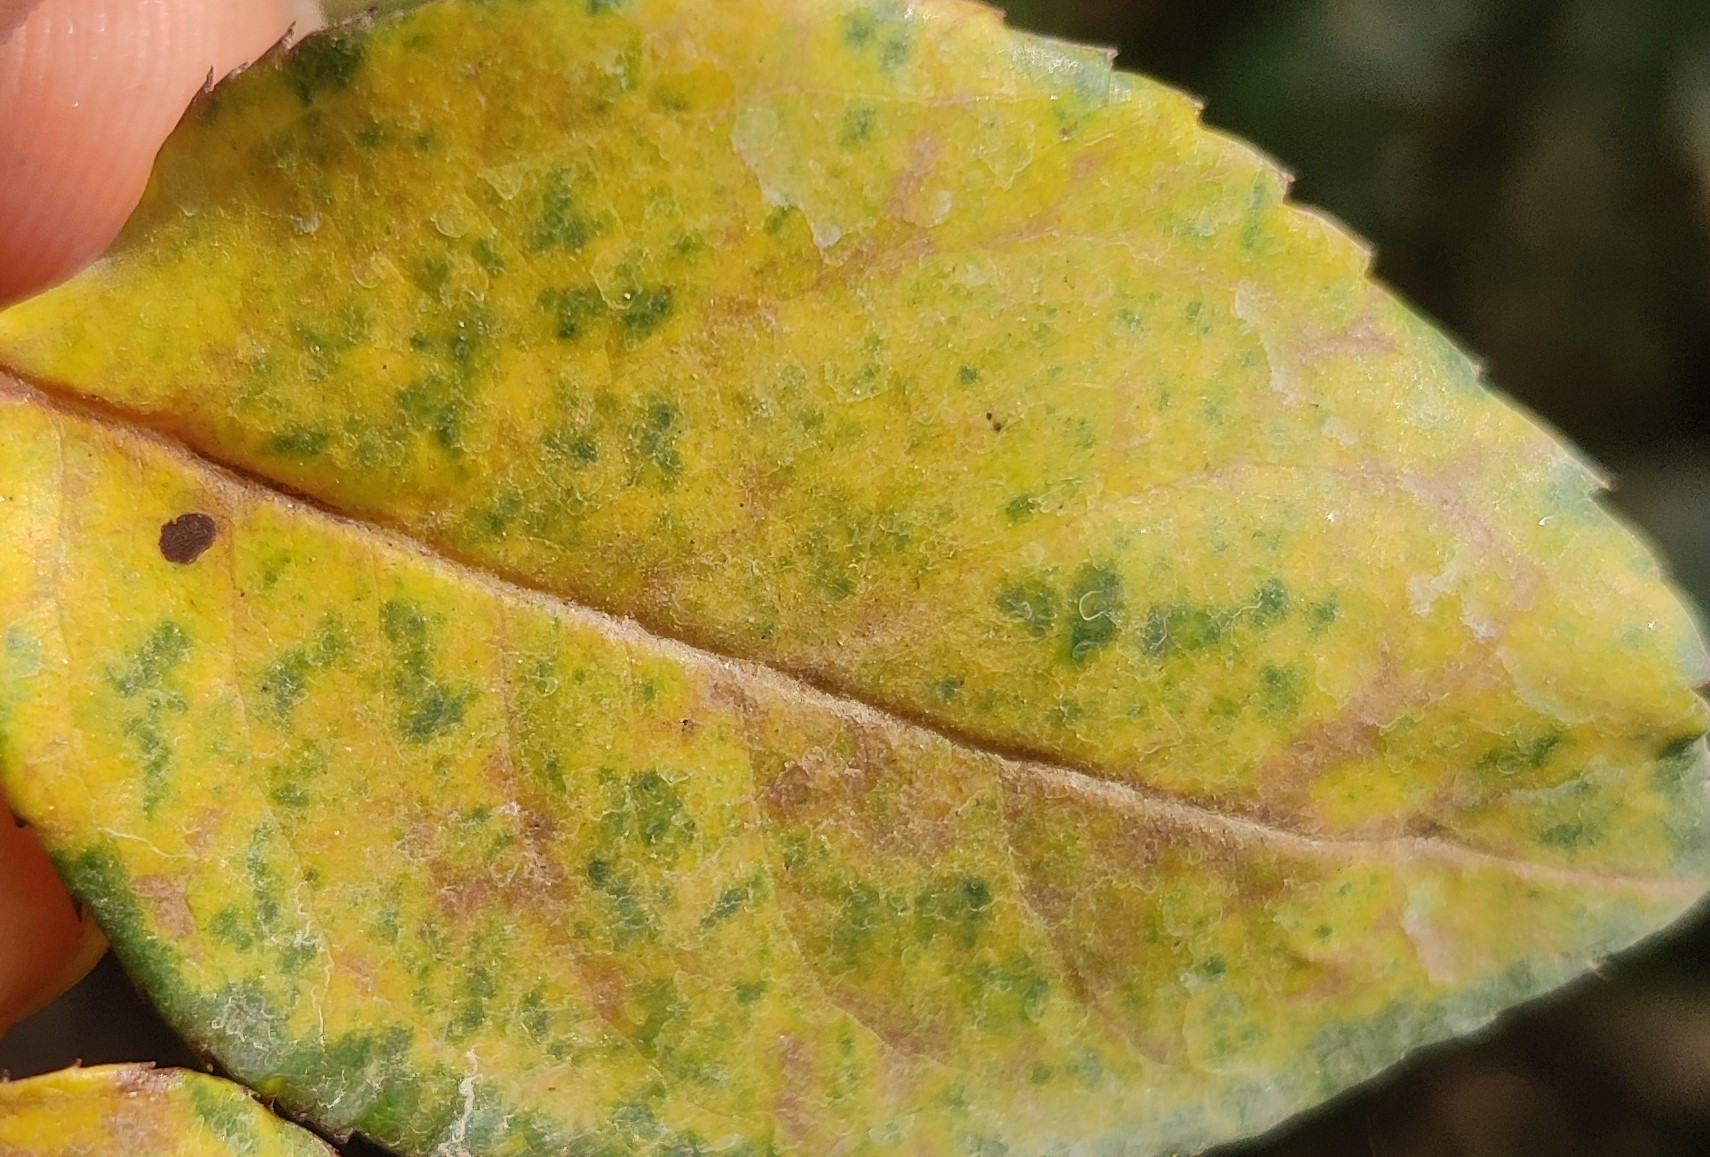
Label: Downy Mildew